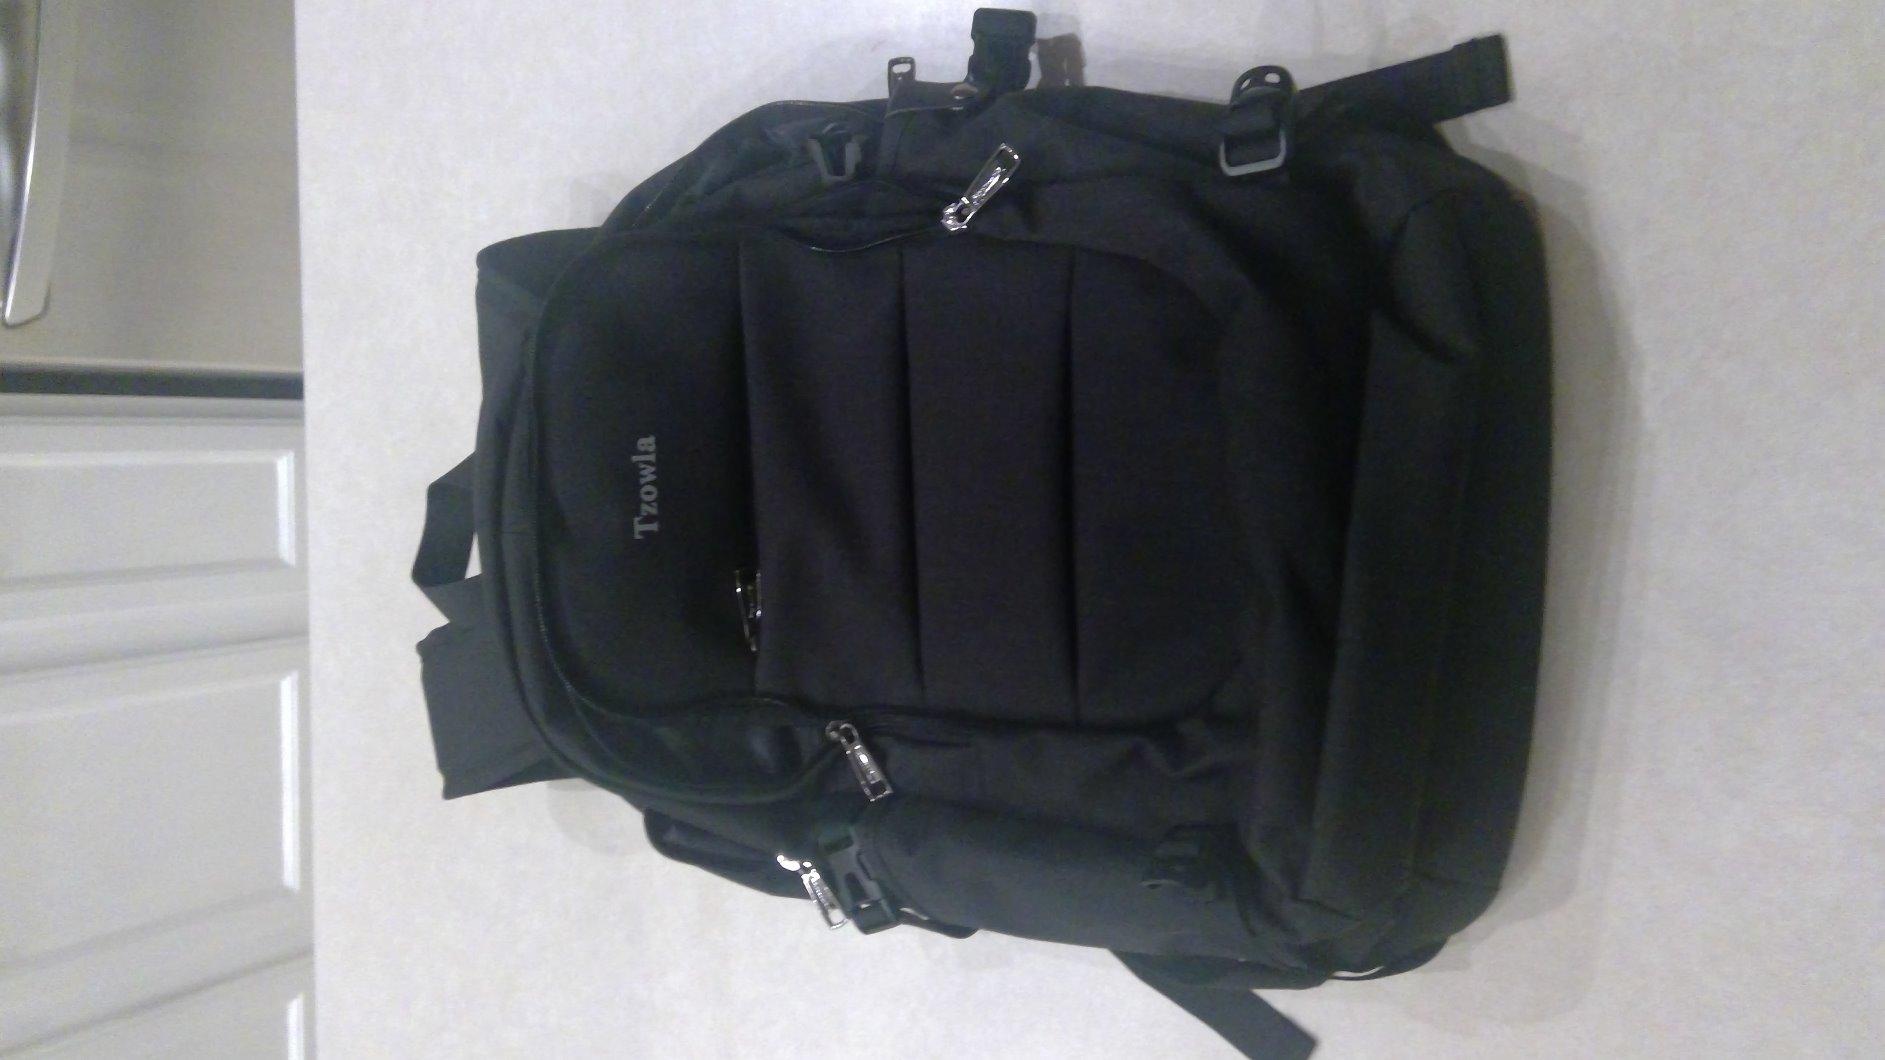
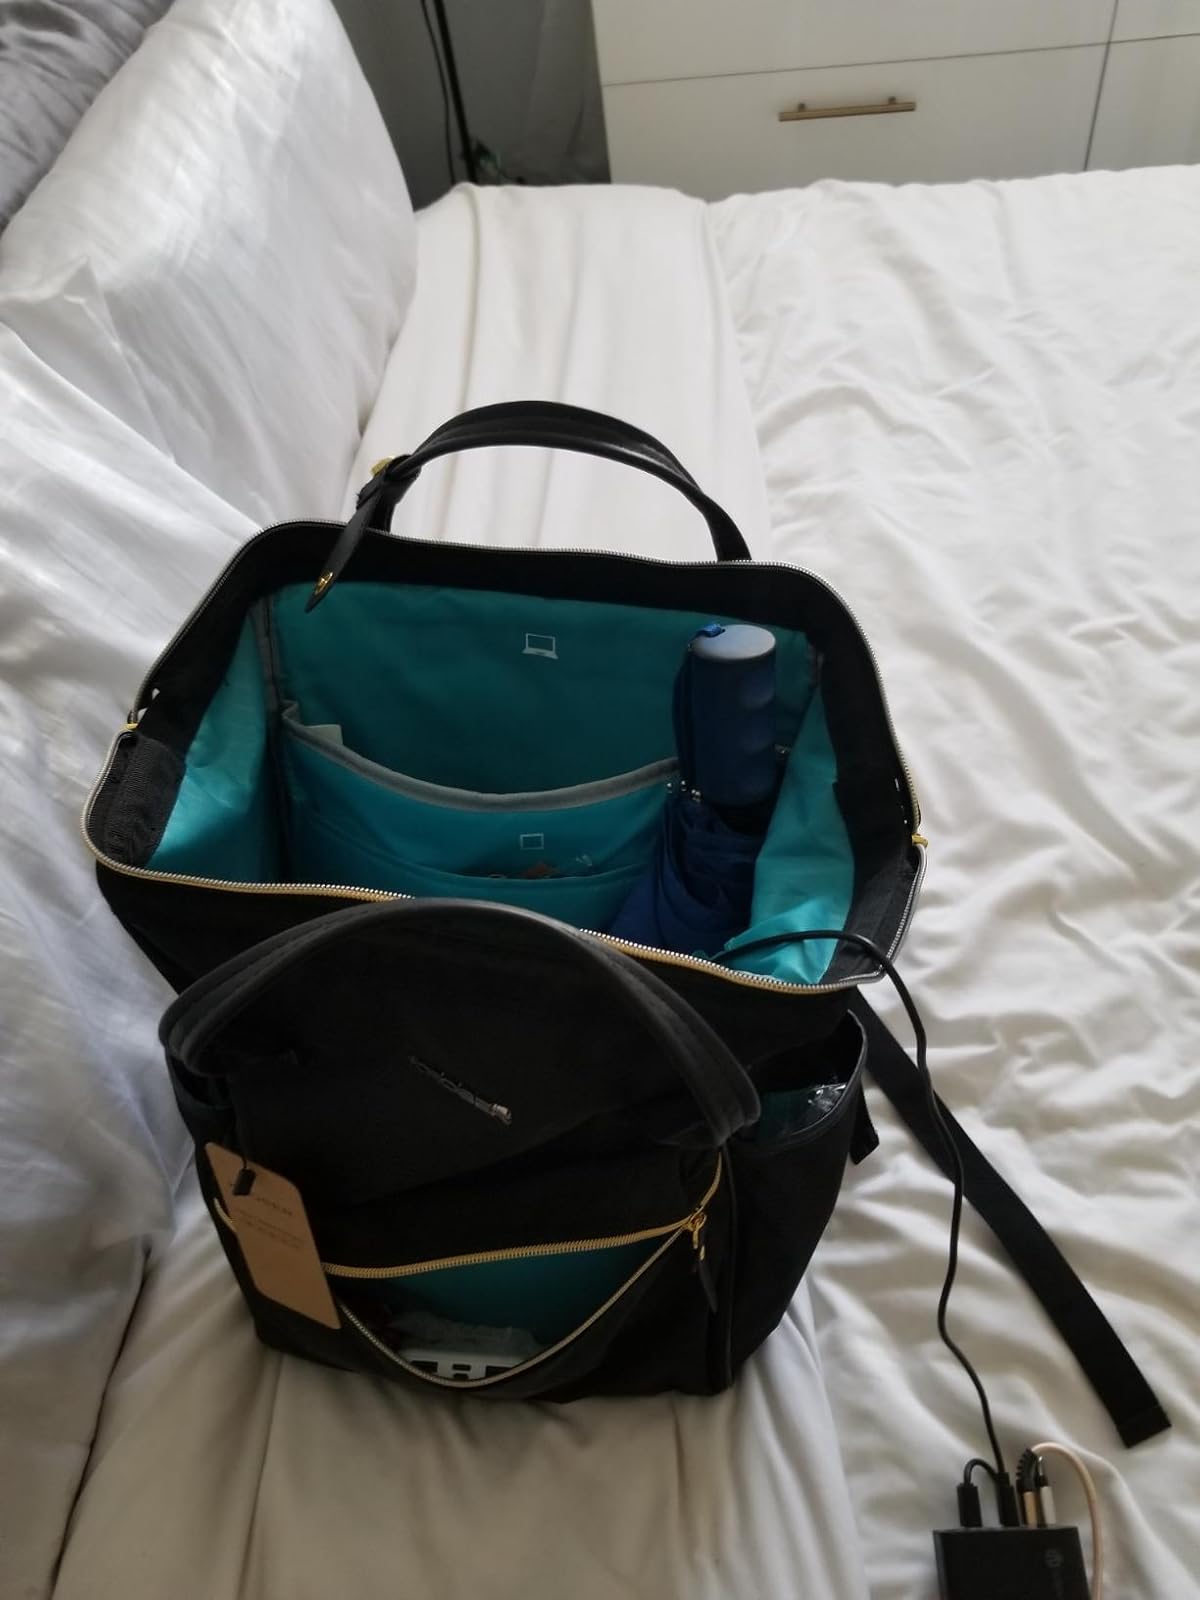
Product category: bag
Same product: no